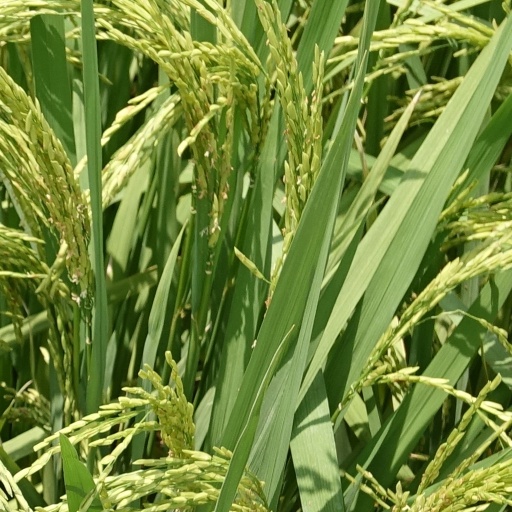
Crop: rice